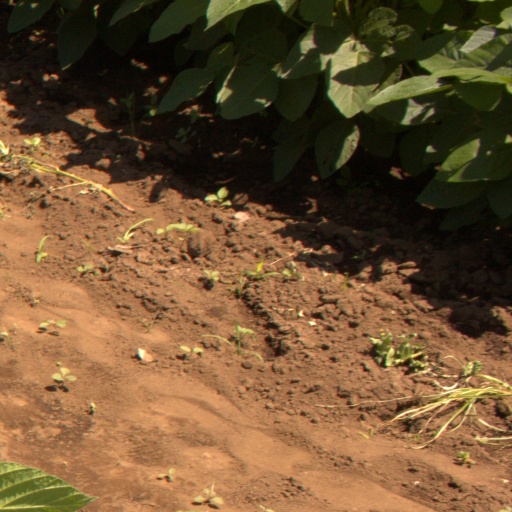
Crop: soybean